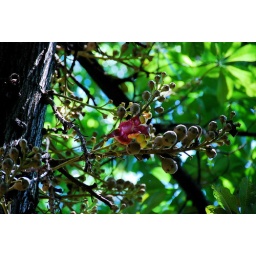
Photos of flowers and plants at the Foster Botanical Garden in Honolulu, HI